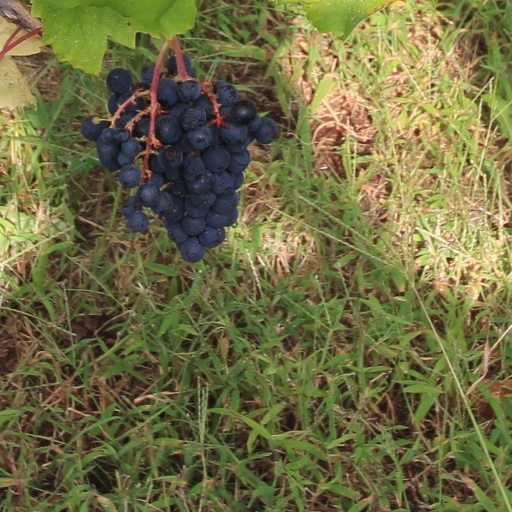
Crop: grape